Vengaboys

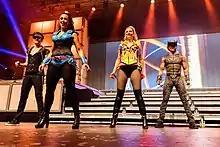
The Vengaboys on stage in 2015

In January 2014, Robin Pors said in an interview in Dubai that the group intended to continue touring in Europe and that they were working on future shows in the Middle East and India, along with performing their greatest hits, their latest single, "Hot, Hot, Hot", and reportedly new unreleased tracks. He also stated that releasing new material was planned for 2014. In May 2014 a new remix from their single "To Brazil" re-titled "2 Brazil" was released.